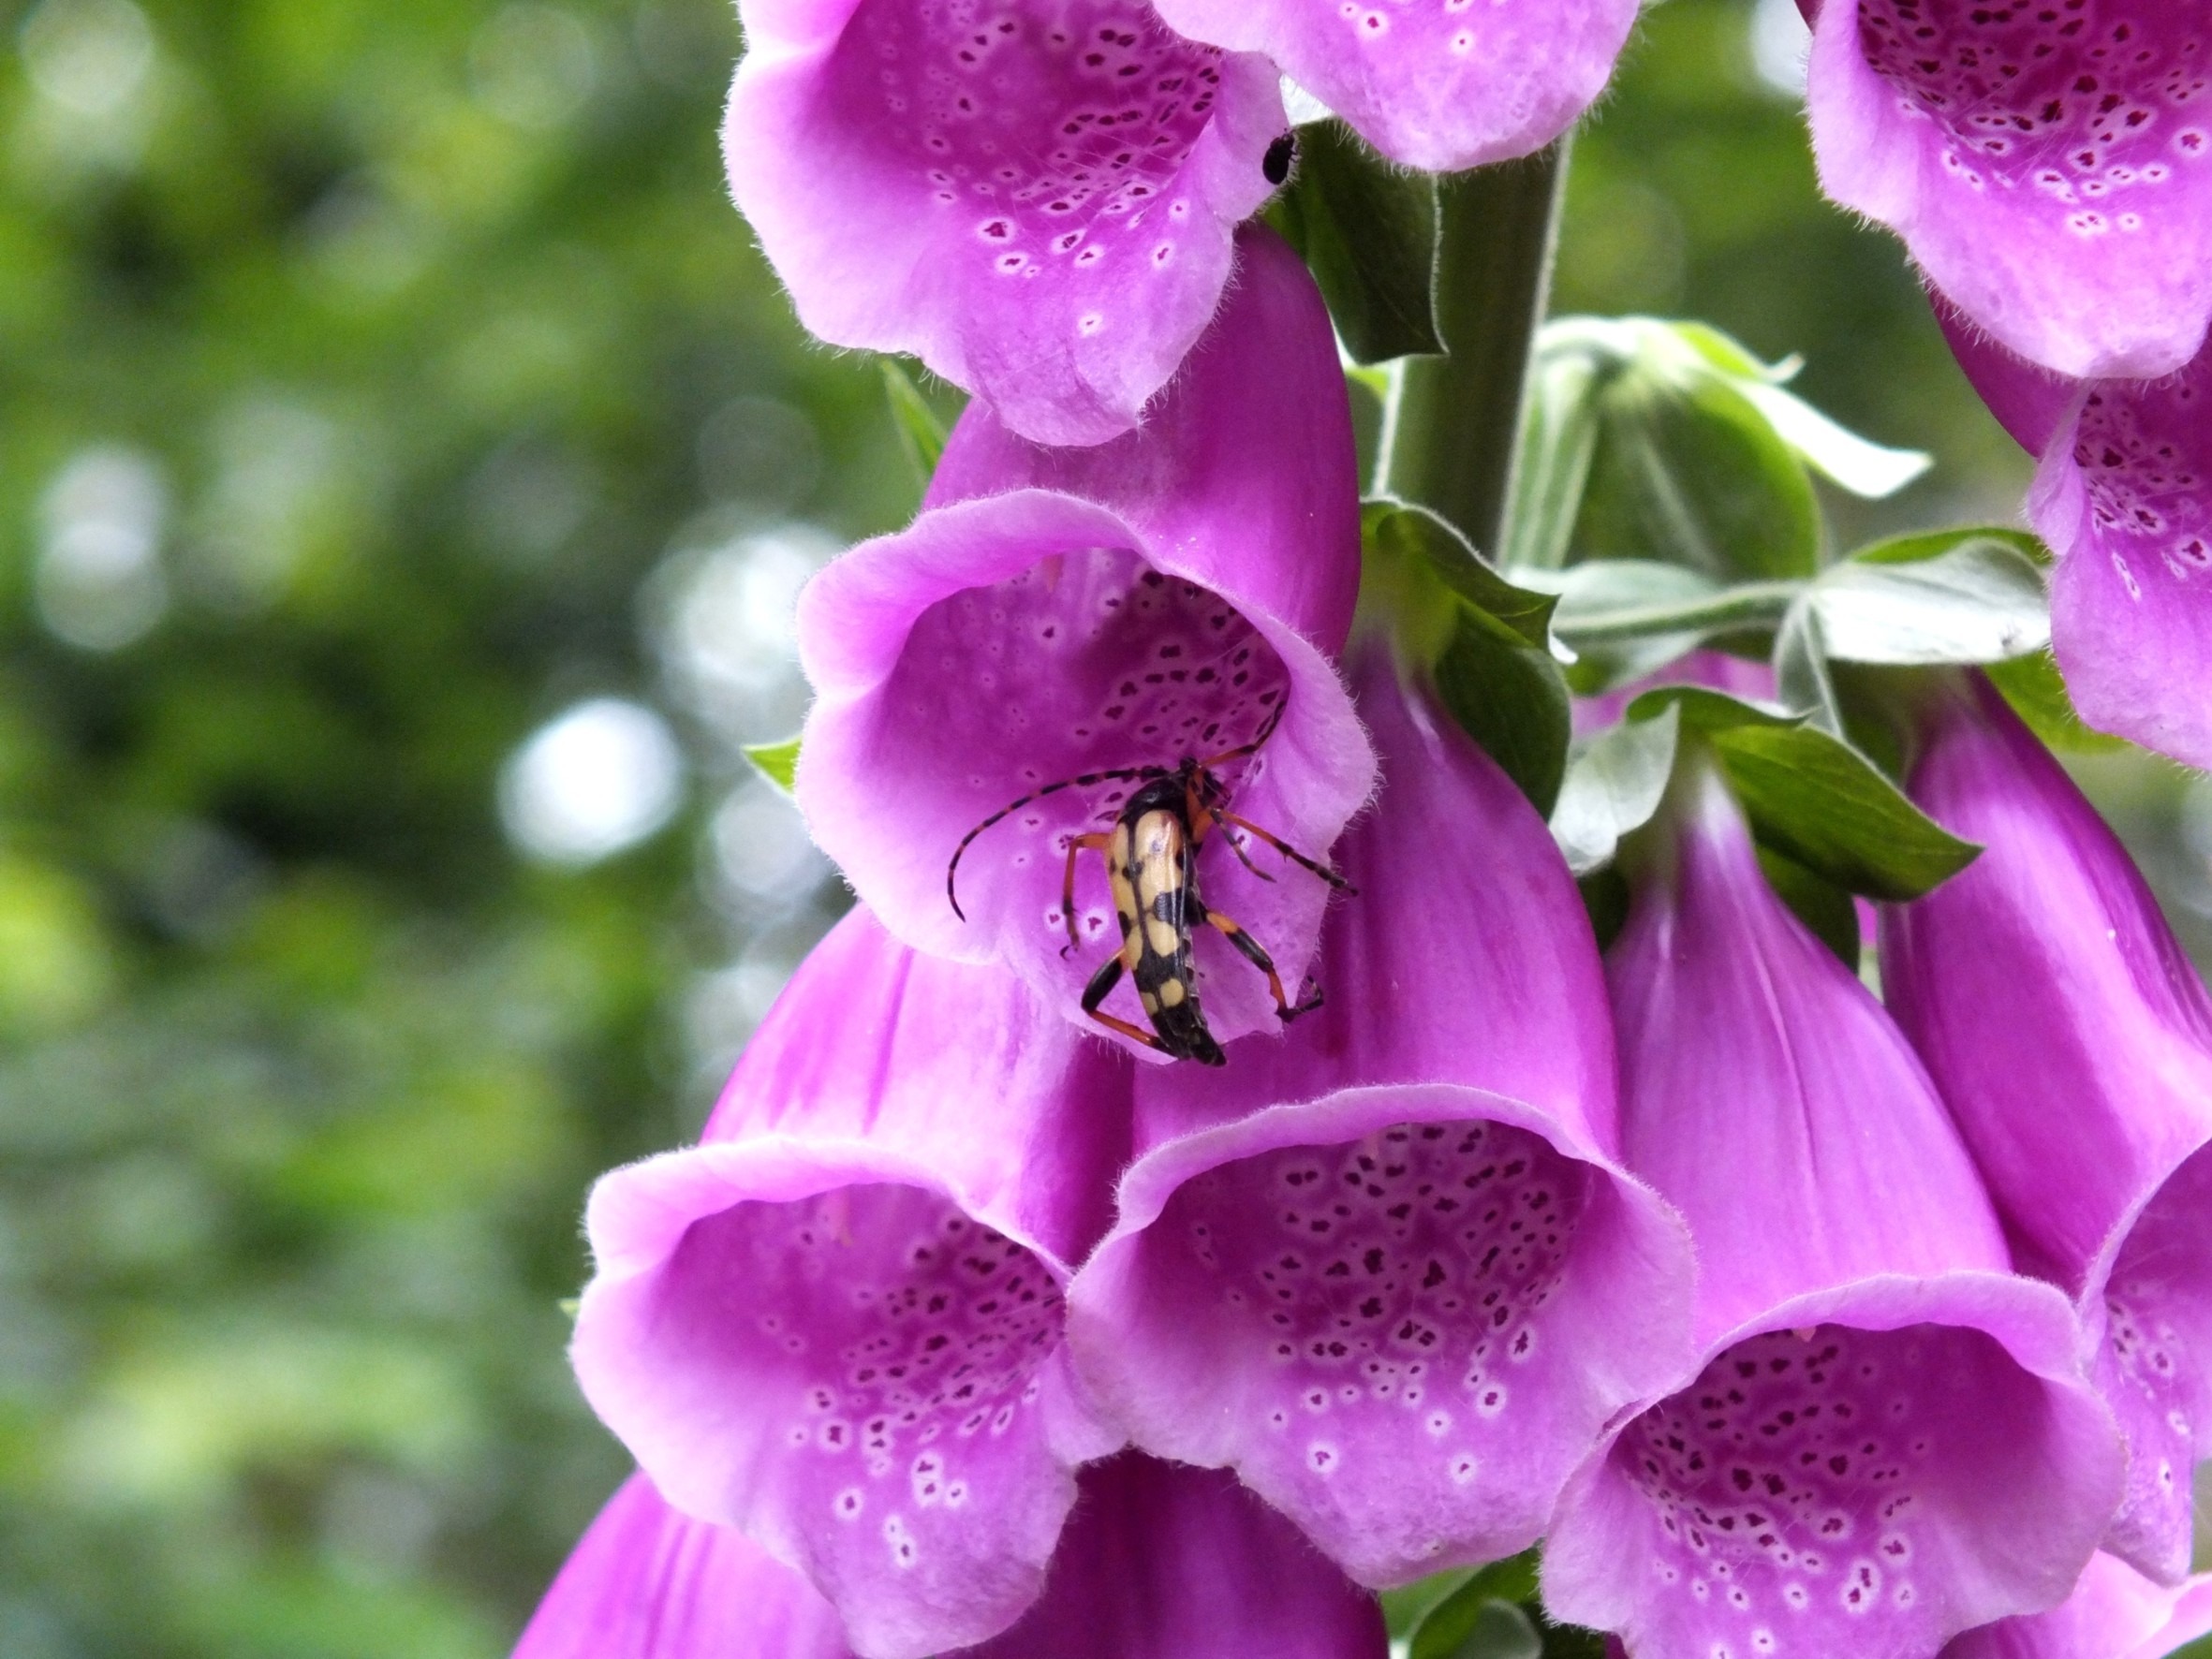
blossom, plant, flower, purple, petal, bloom, botany, pink, flora, beetle, cerambycidae, digitalis, thimble, macro photography, flowering plant, longhorn beetle, cinquefoil, common foxglove, wood clamp, forest bells, digitalis purpurea, fox herbal, bombast herb, our dear women glove, land plant